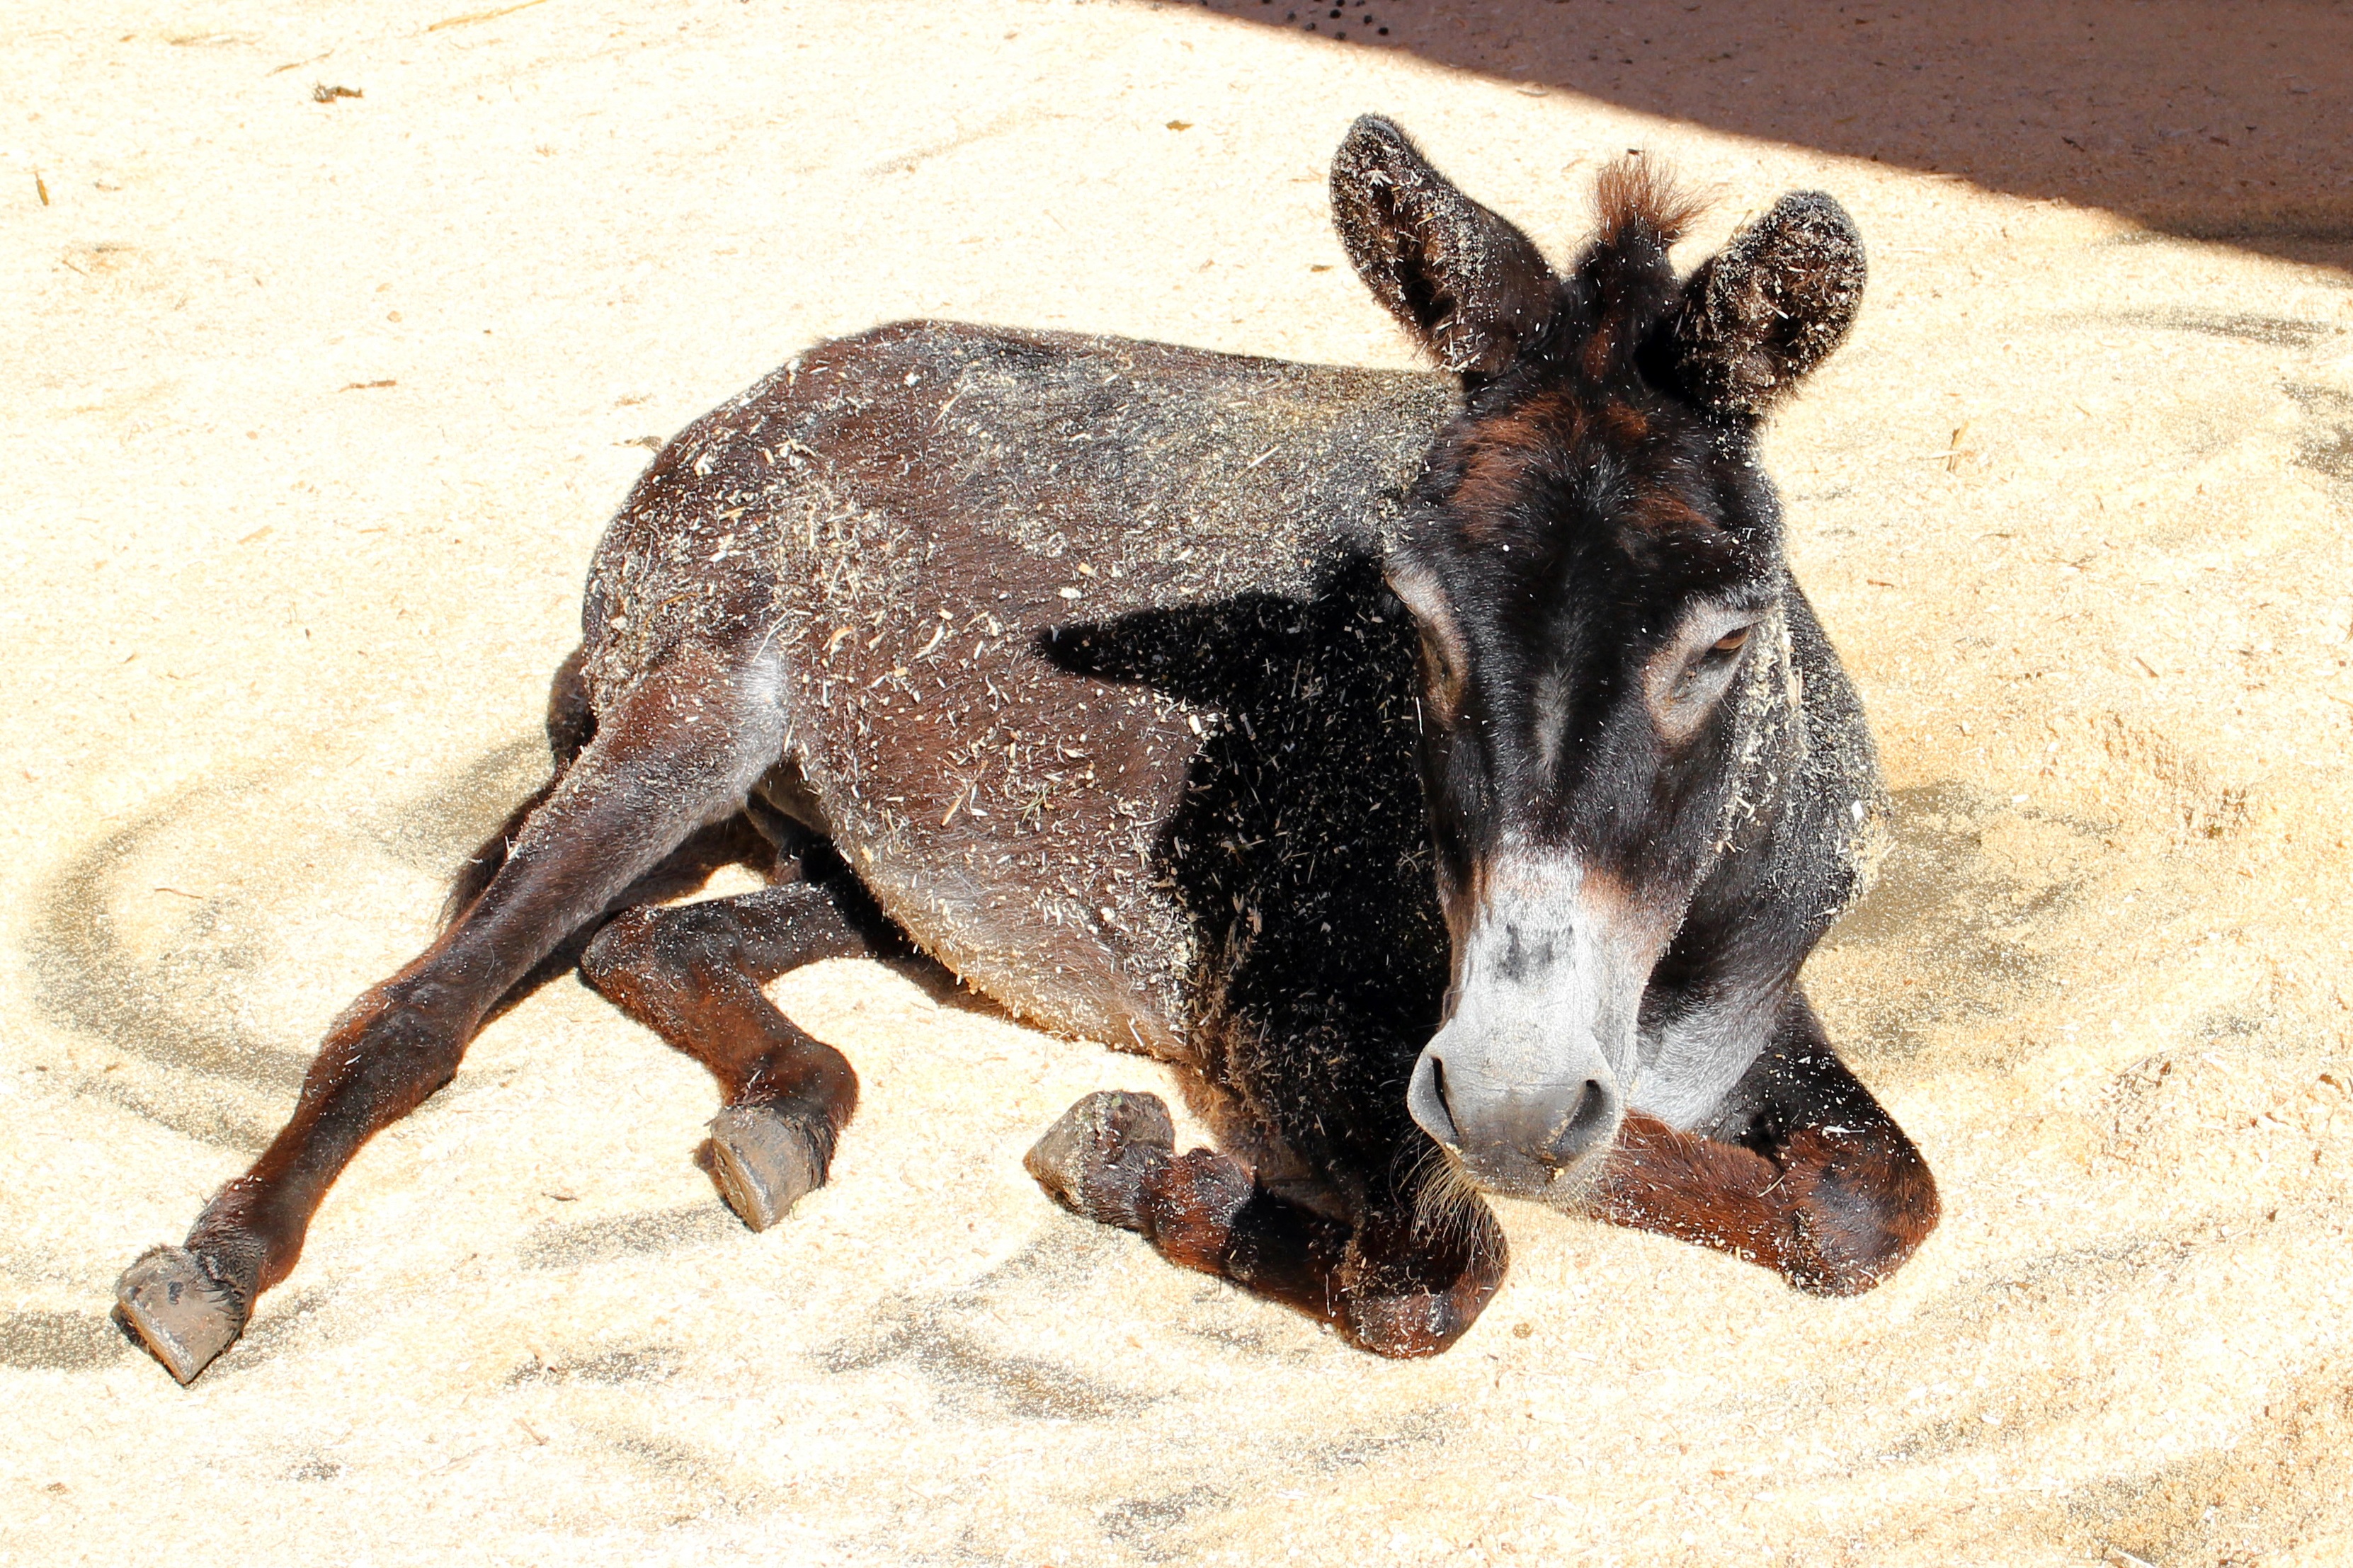
farm, wildlife, livestock, mammal, rest, fauna, kangaroo, wallaby, donkey, vertebrate, creature, marsupial, concerns, beast of burden, pack animal, donkey head, macropodidae, horse like mammal